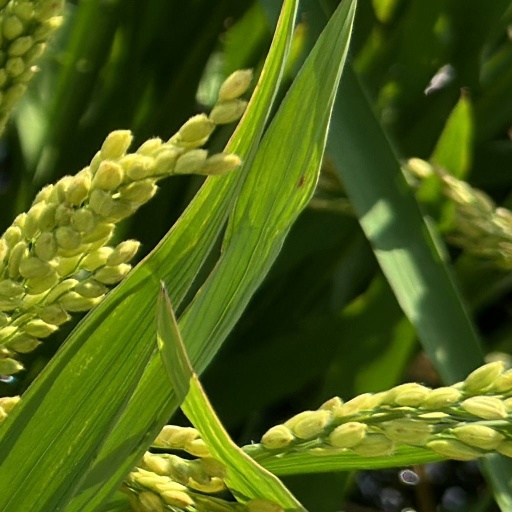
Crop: rice